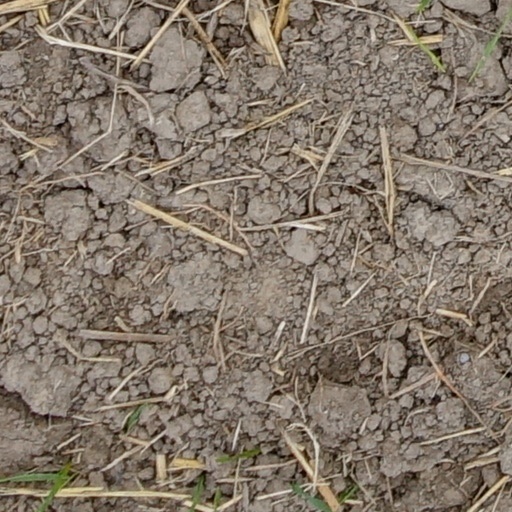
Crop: wheat